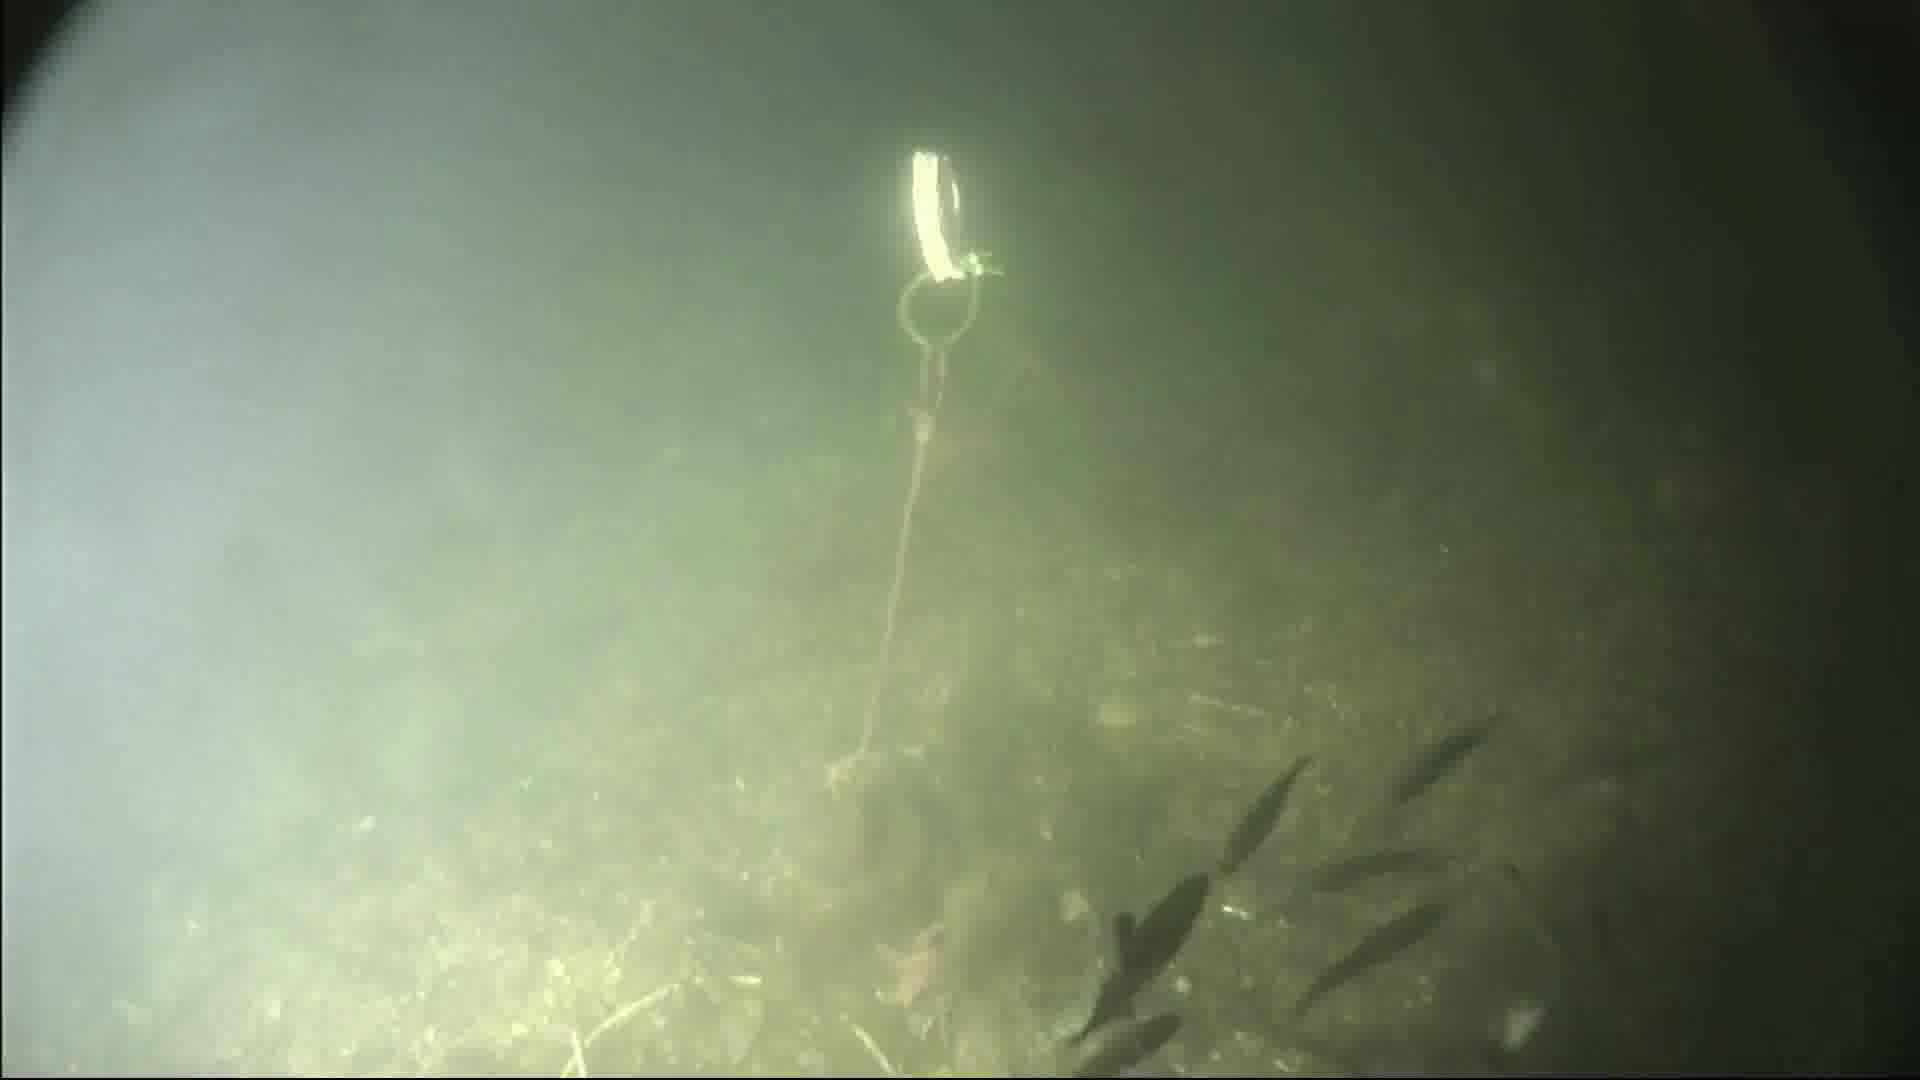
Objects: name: starfish
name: small_fish
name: crab